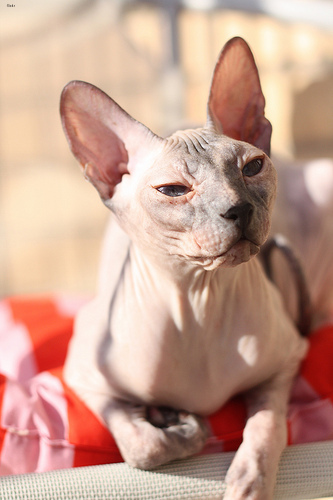
Breed: sphynx